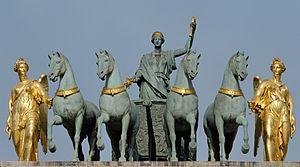
La Paix conduite sur un char de triomphe, par François Joseph Bosio (1768–1845). Marbre, arc de triomphe du Carrousel, côté Louvre, 1828. réplique de l'œuvre à la basilique Saint-Marc , fondue par Crozatier H. 3.5 m (11 ft. 5 ¾ in.).
Charles Crozatier, né au Puy-en-Velay le 18 février 1795 et mort à Paris le 8 février 1855, est un bronzier d'art, fondeur et mécène français.
Les timbres-poste de Monaco de 2008 sont émis par l'Office des émissions de timbres-poste.